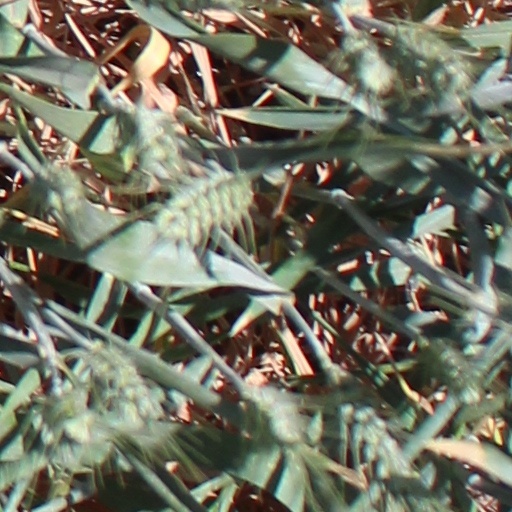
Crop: wheat